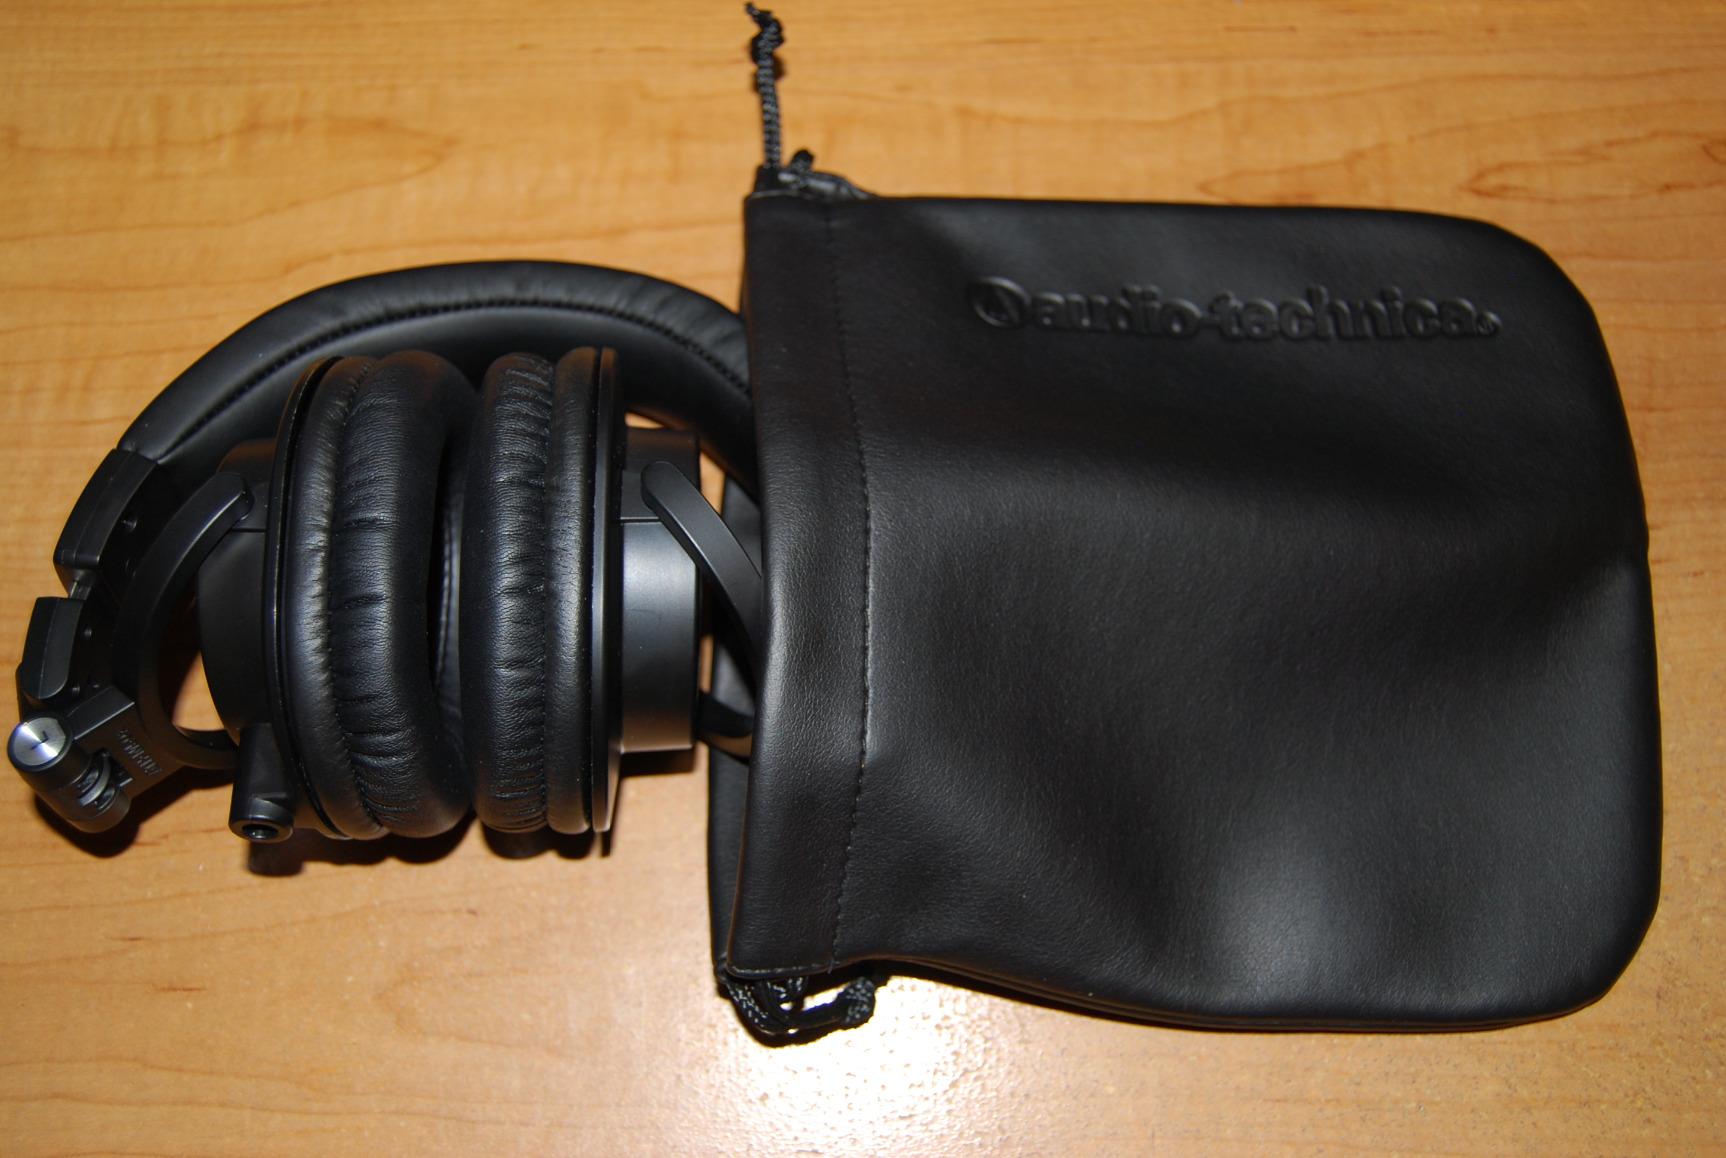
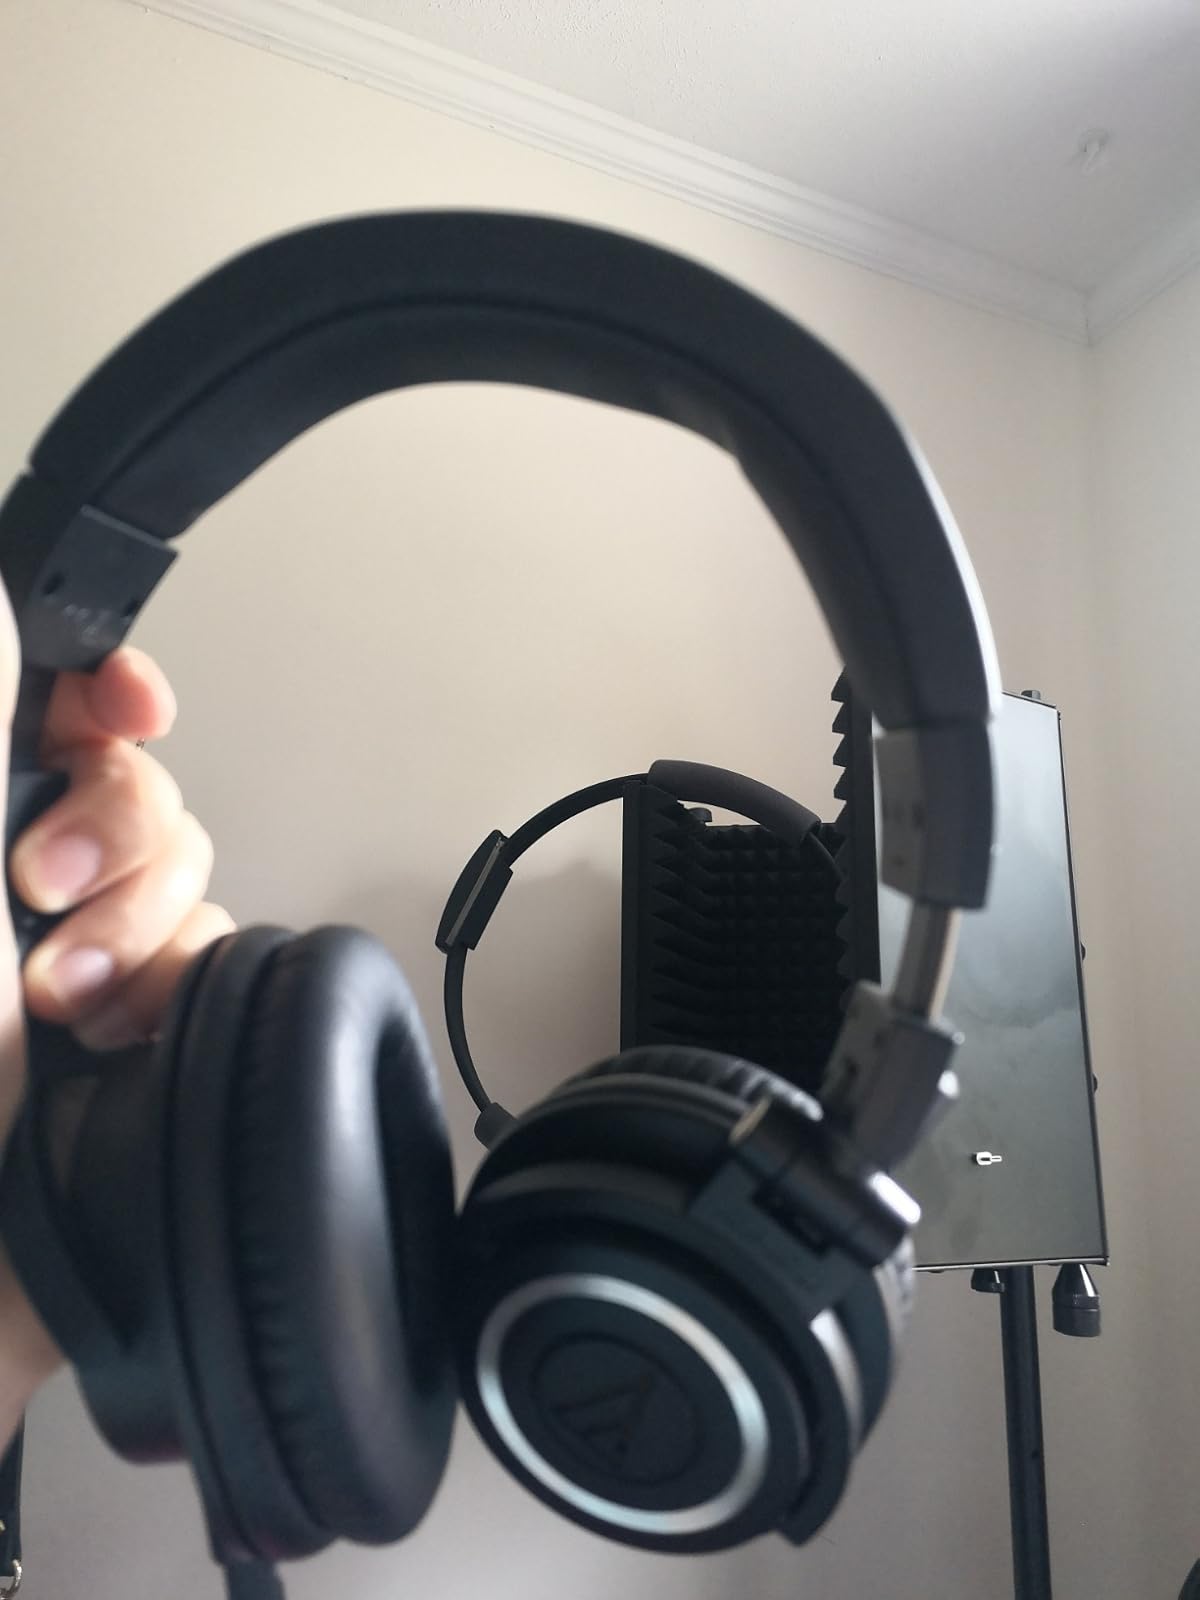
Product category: headphones
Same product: yes